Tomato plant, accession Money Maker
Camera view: bottom (45 deg); turntable rotation: 330 degrees
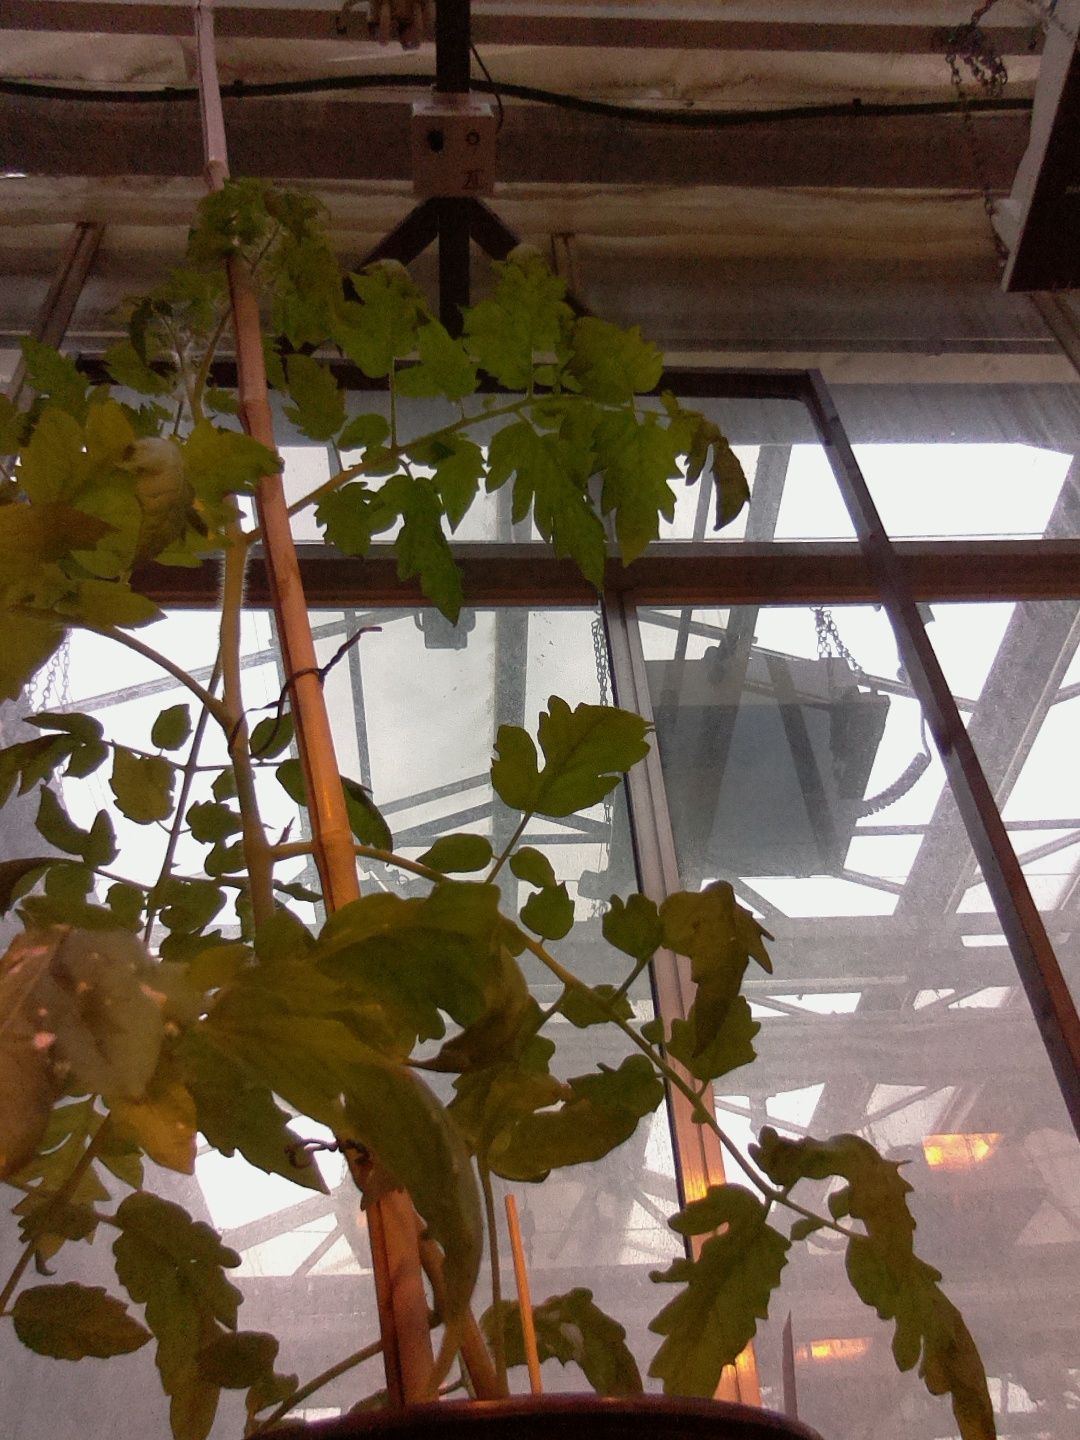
BBCH growth stage 60: First flowers open